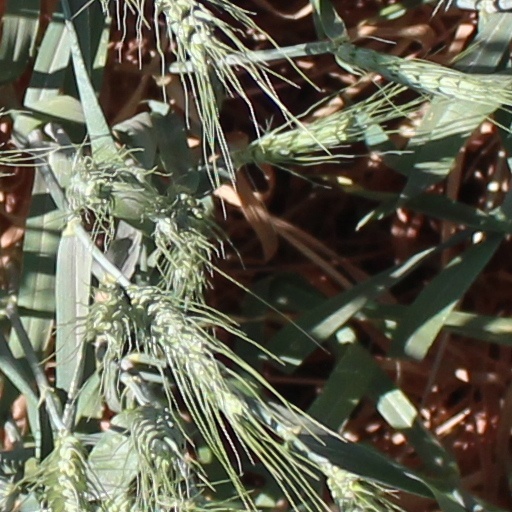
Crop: wheat